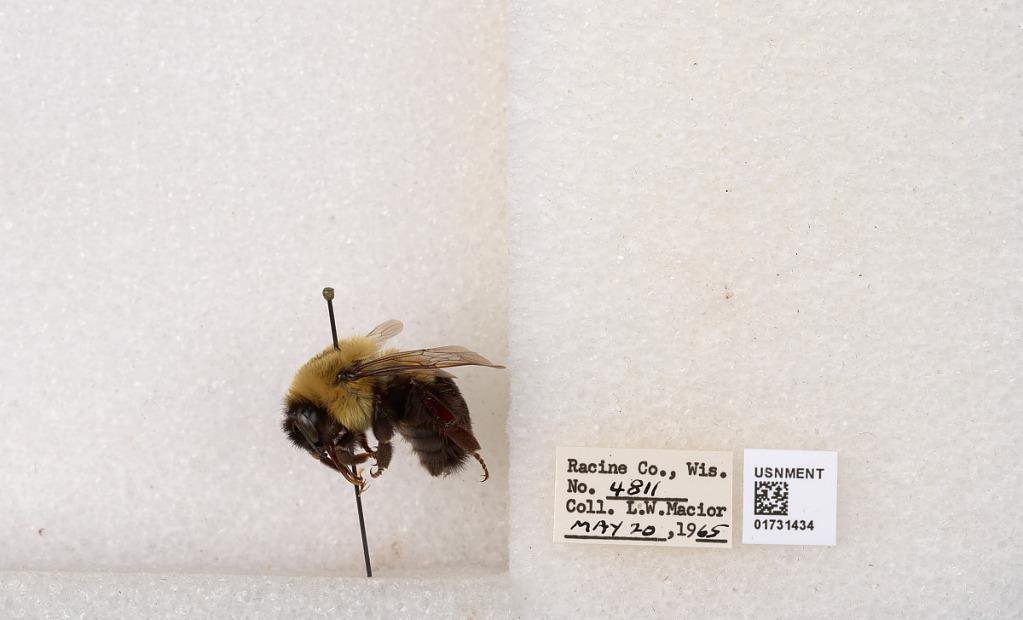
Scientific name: Bombus impatiens Cresson
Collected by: L. Macior
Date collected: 1965-5-20
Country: United States
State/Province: Wisconsin
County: Racine
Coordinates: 42.7299, -87.8123